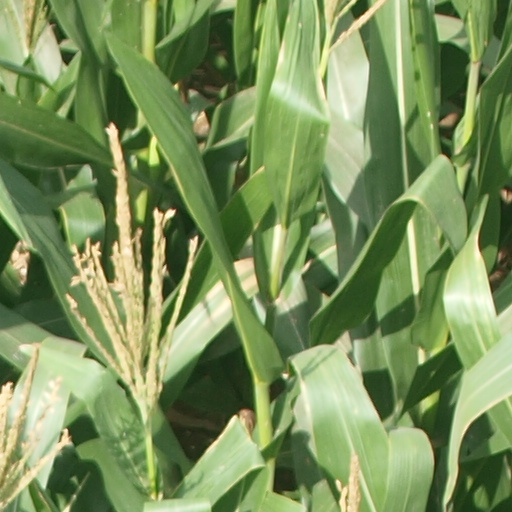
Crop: maize; corn